Confuciusornis

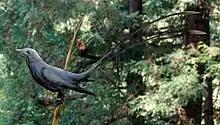
Restoration of the related "Eoconfuciusornis"

In early 2010, a group of scientists led by Zhang Fucheng examined fossils with preserved melanosomes (organelles which contain colors). By studying such fossils with an electron microscope, they found melanosomes preserved in a fossil "Confuciusornis" specimen, IVPP V13171. They reported the presence of melanosomes were of two types: eumelanosomes and pheomelanosomes. This indicated that "Confuciusornis" had hues of grey, red/brown and black, possibly something like the modern zebra finch. It was also the first time an early bird fossil has been shown to contain preserved pheomelanosomes. However, a second research team failed to find these reported traces of pheomelanosomes. Their 2011 study also found a link between the presence of certain metals, like copper, and preserved melanin. Using a combination of fossil impressions of melanosomes and the presence of metals in the feathers, the second team of scientists reconstructed "Confuciusornis" with darkly colored body feathers and upper wing feathers, but found no trace of either melanosomes or metals in the majority of the wing feathers. They suggested that the wings of "Confuciusornis" would have been white or, possibly, colored with carotenoid pigments. The long tail feathers of male specimens would have also been dark in color along their entire length.